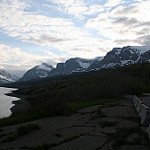
Label: mountain